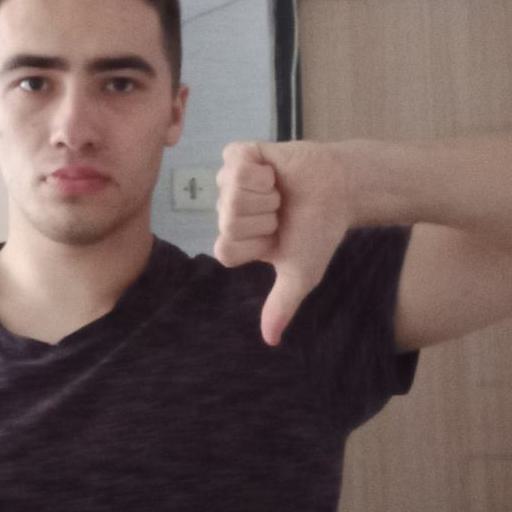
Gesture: dislike